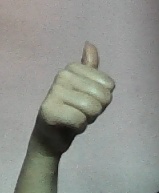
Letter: aleff